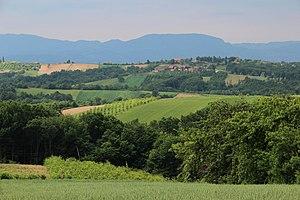
Rabas est un village de Serbie situé sur le territoire de la Ville de Valjevo, district de Kolubara. Au recensement de 2011, il comptait 202 habitants.